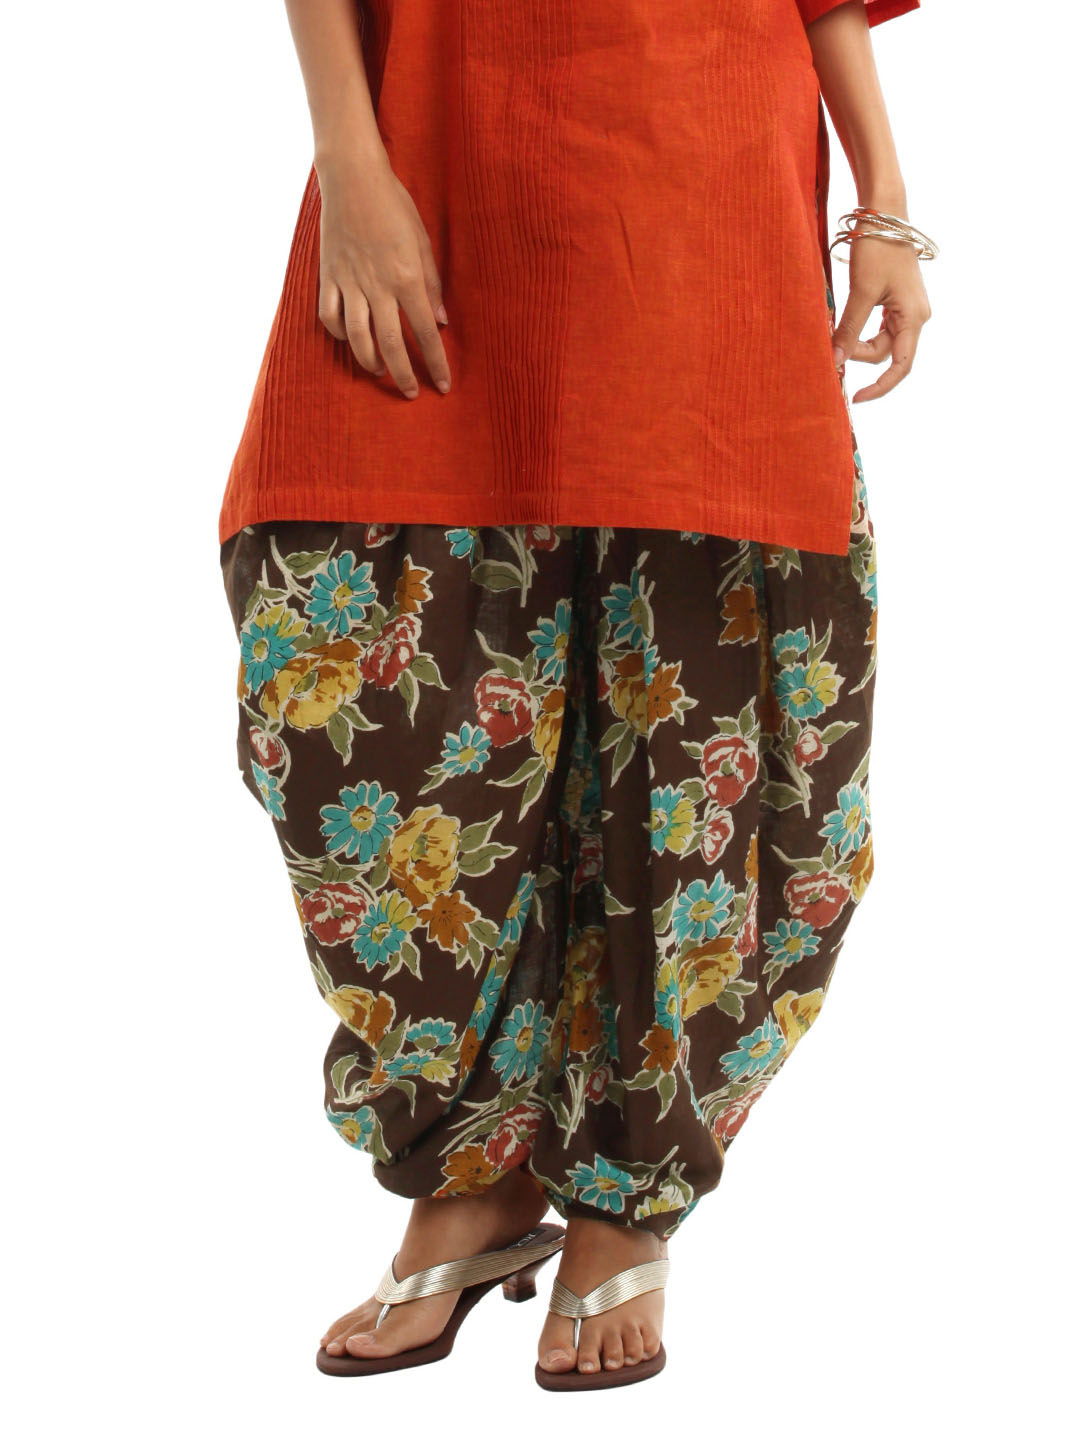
Shree Women Brown Jodhpuri Salwar
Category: Apparel / Bottomwear / Salwar
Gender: Women
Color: Brown
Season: Summer 2012
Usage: Ethnic